Mano (gesture)

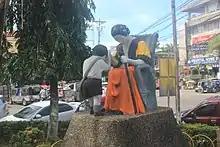
A statue in Iriga City commemorating the gesture

Mano is an honoring gesture performed in Filipino culture as a sign of respect and as a way of requesting a blessing from elders. Similar to hand-kissing, the person giving the greeting asks for permission to initiate the gesture by saying "" or "["Pa-"]bless "po"". They then bow towards the elder and touch their forehead to the back of the elder's hand. The person receiving the greeting usually offers their right hand and replies with a blessing, typically "God bless you".